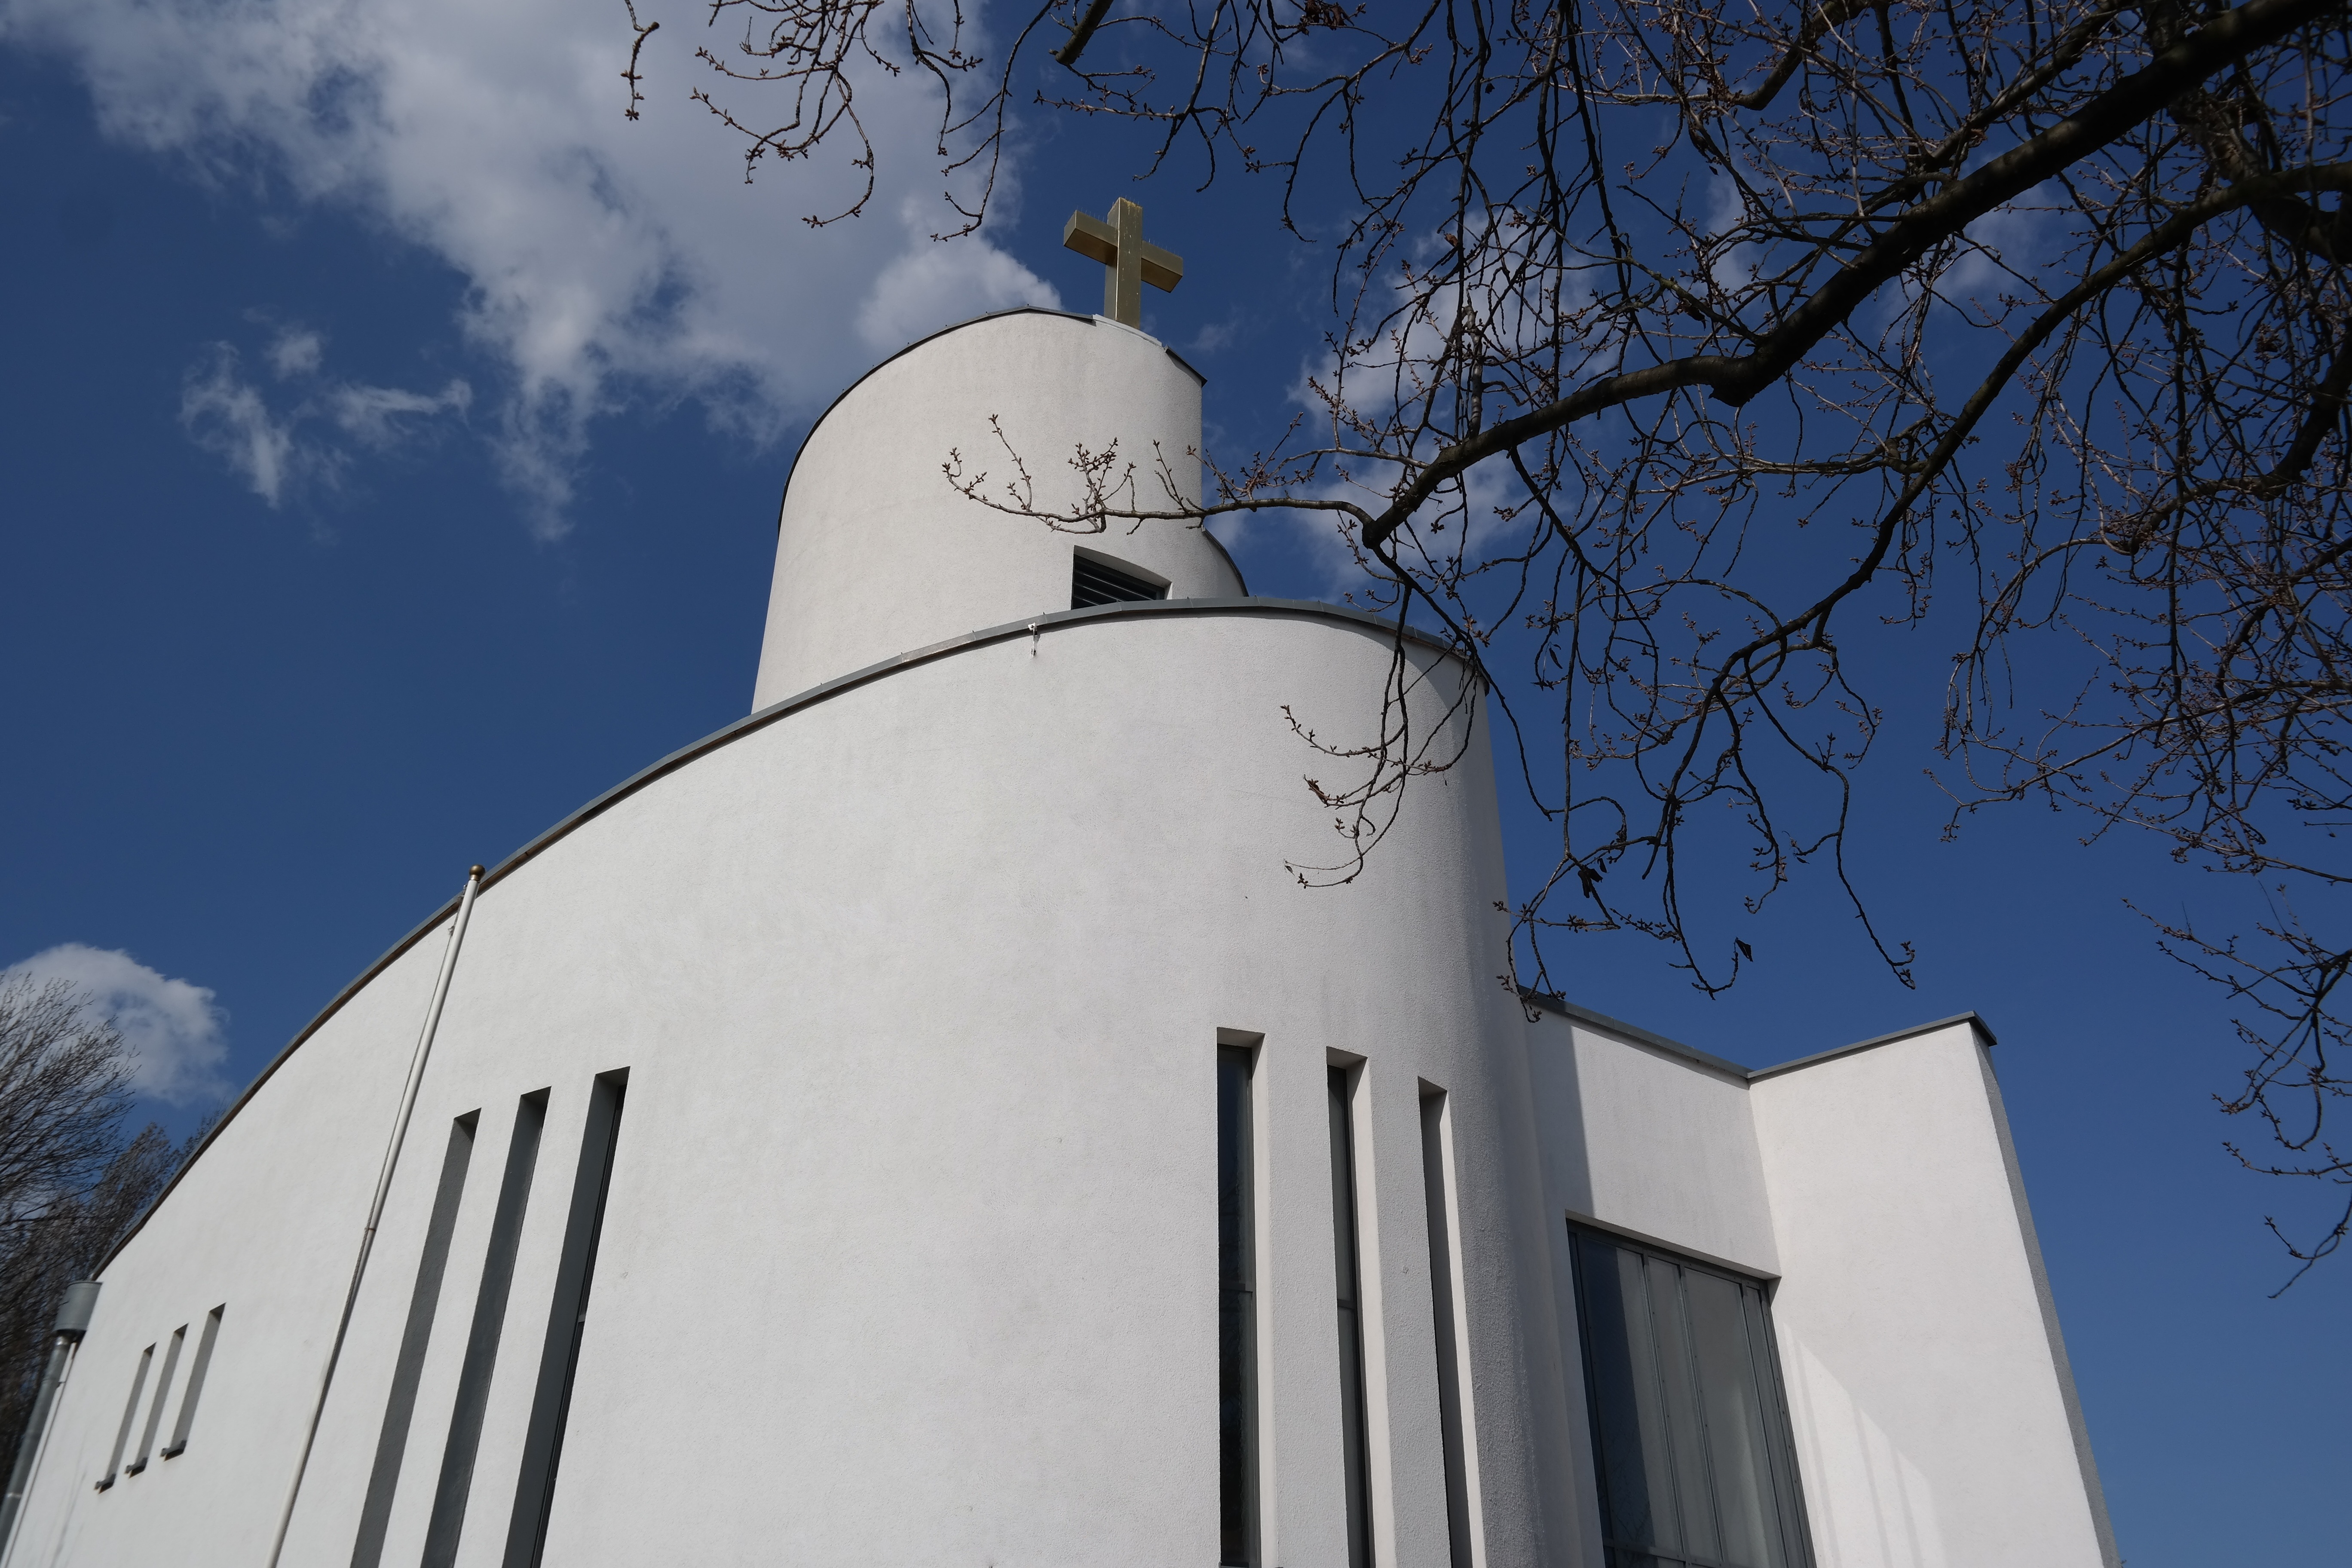
building, tower, church, place of worship, leipzig, markkleeberg